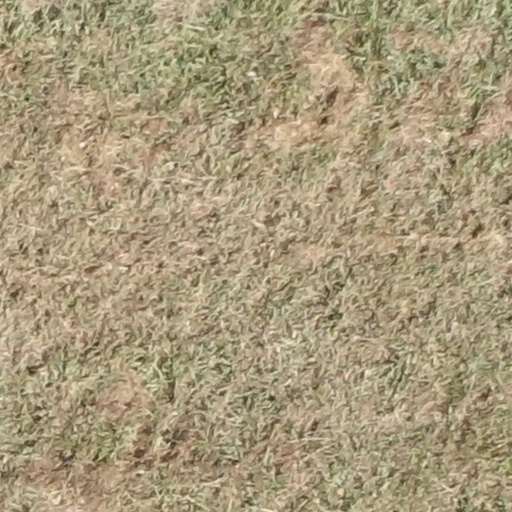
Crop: sorghum